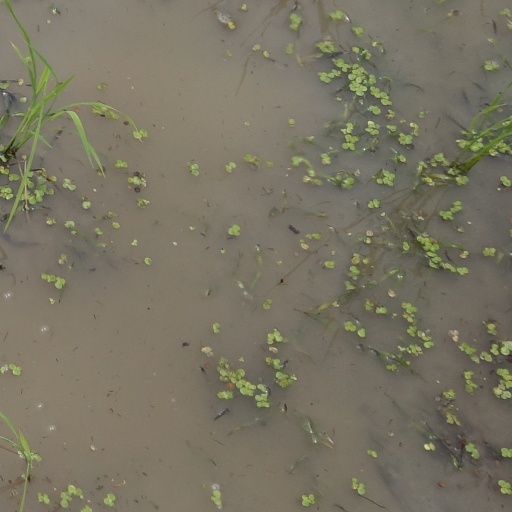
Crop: rice